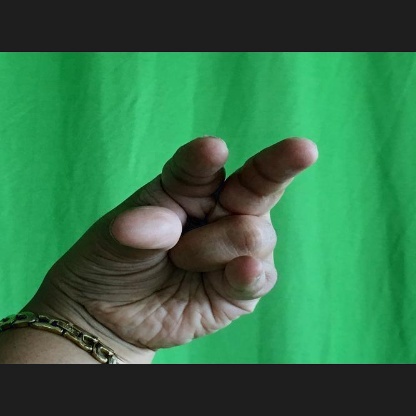
Mudra: Kangulam